Torstein Hagen

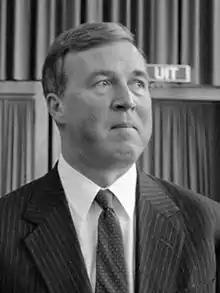
Hagen in 1988

Torstein Hagen (born 1943) is a Norwegian billionaire businessman, and the Founder and Chairman of Viking cruise line.